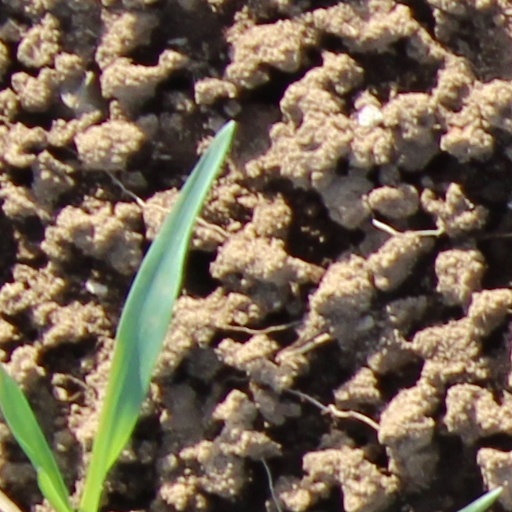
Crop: wheat